Hong Kong 12

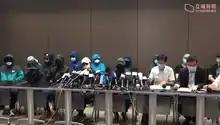
First press conference held by families on September 12, 2020.

Secretary of Security John Lee acknowledged in a TVB interview that Hong Kong authorities had only been informed of the capture five days after, and claimed that all 12 detainees were in good health. He further claimed that the detainees had already chosen their lawyers provided by China. Separately on a radio interview, Chief Secretary Matthew Cheung said that "Hong Kong’s Immigration Department, and the Hong Kong Economic and Trade Office in Guangdong had communicated with the families 80 times since the arrests" but claimed that their hands were tied.